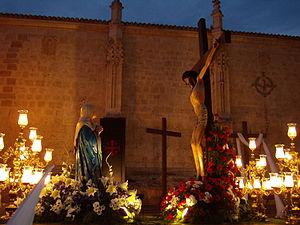
La Semaine Sainte à Palencia a été reconnue fête d'intérêt touristique international. Elle se déroule à partir du dimanche des Rameaux.